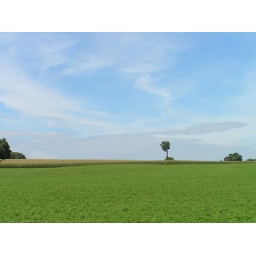
A tree standing tall in a field